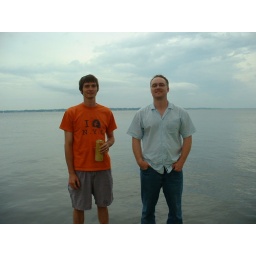
Rich and Roger, standing at the river a few blocks from our home in Jacksonville. they look pretty tough.